Fiji

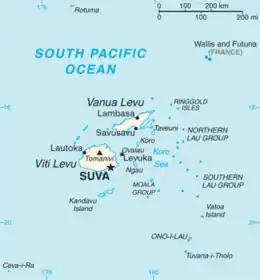
A map of Fiji

The blackbirding era began in Fiji in 1865 when the first New Hebridean and Solomon Islands labourers were transported there to work on cotton plantations. The American Civil War had cut off the supply of US cotton to the international market when the Union blockaded Confederate ports. Cotton cultivation was potentially an extremely profitable business. Thousands of European planters flocked to Fiji to establish plantations, but found the natives unwilling to adapt to their plans. They sought labour from the Melanesian islands. On 5 July 1865 Ben Pease received the first licence to provide 40 labourers from the New Hebrides to Fiji.